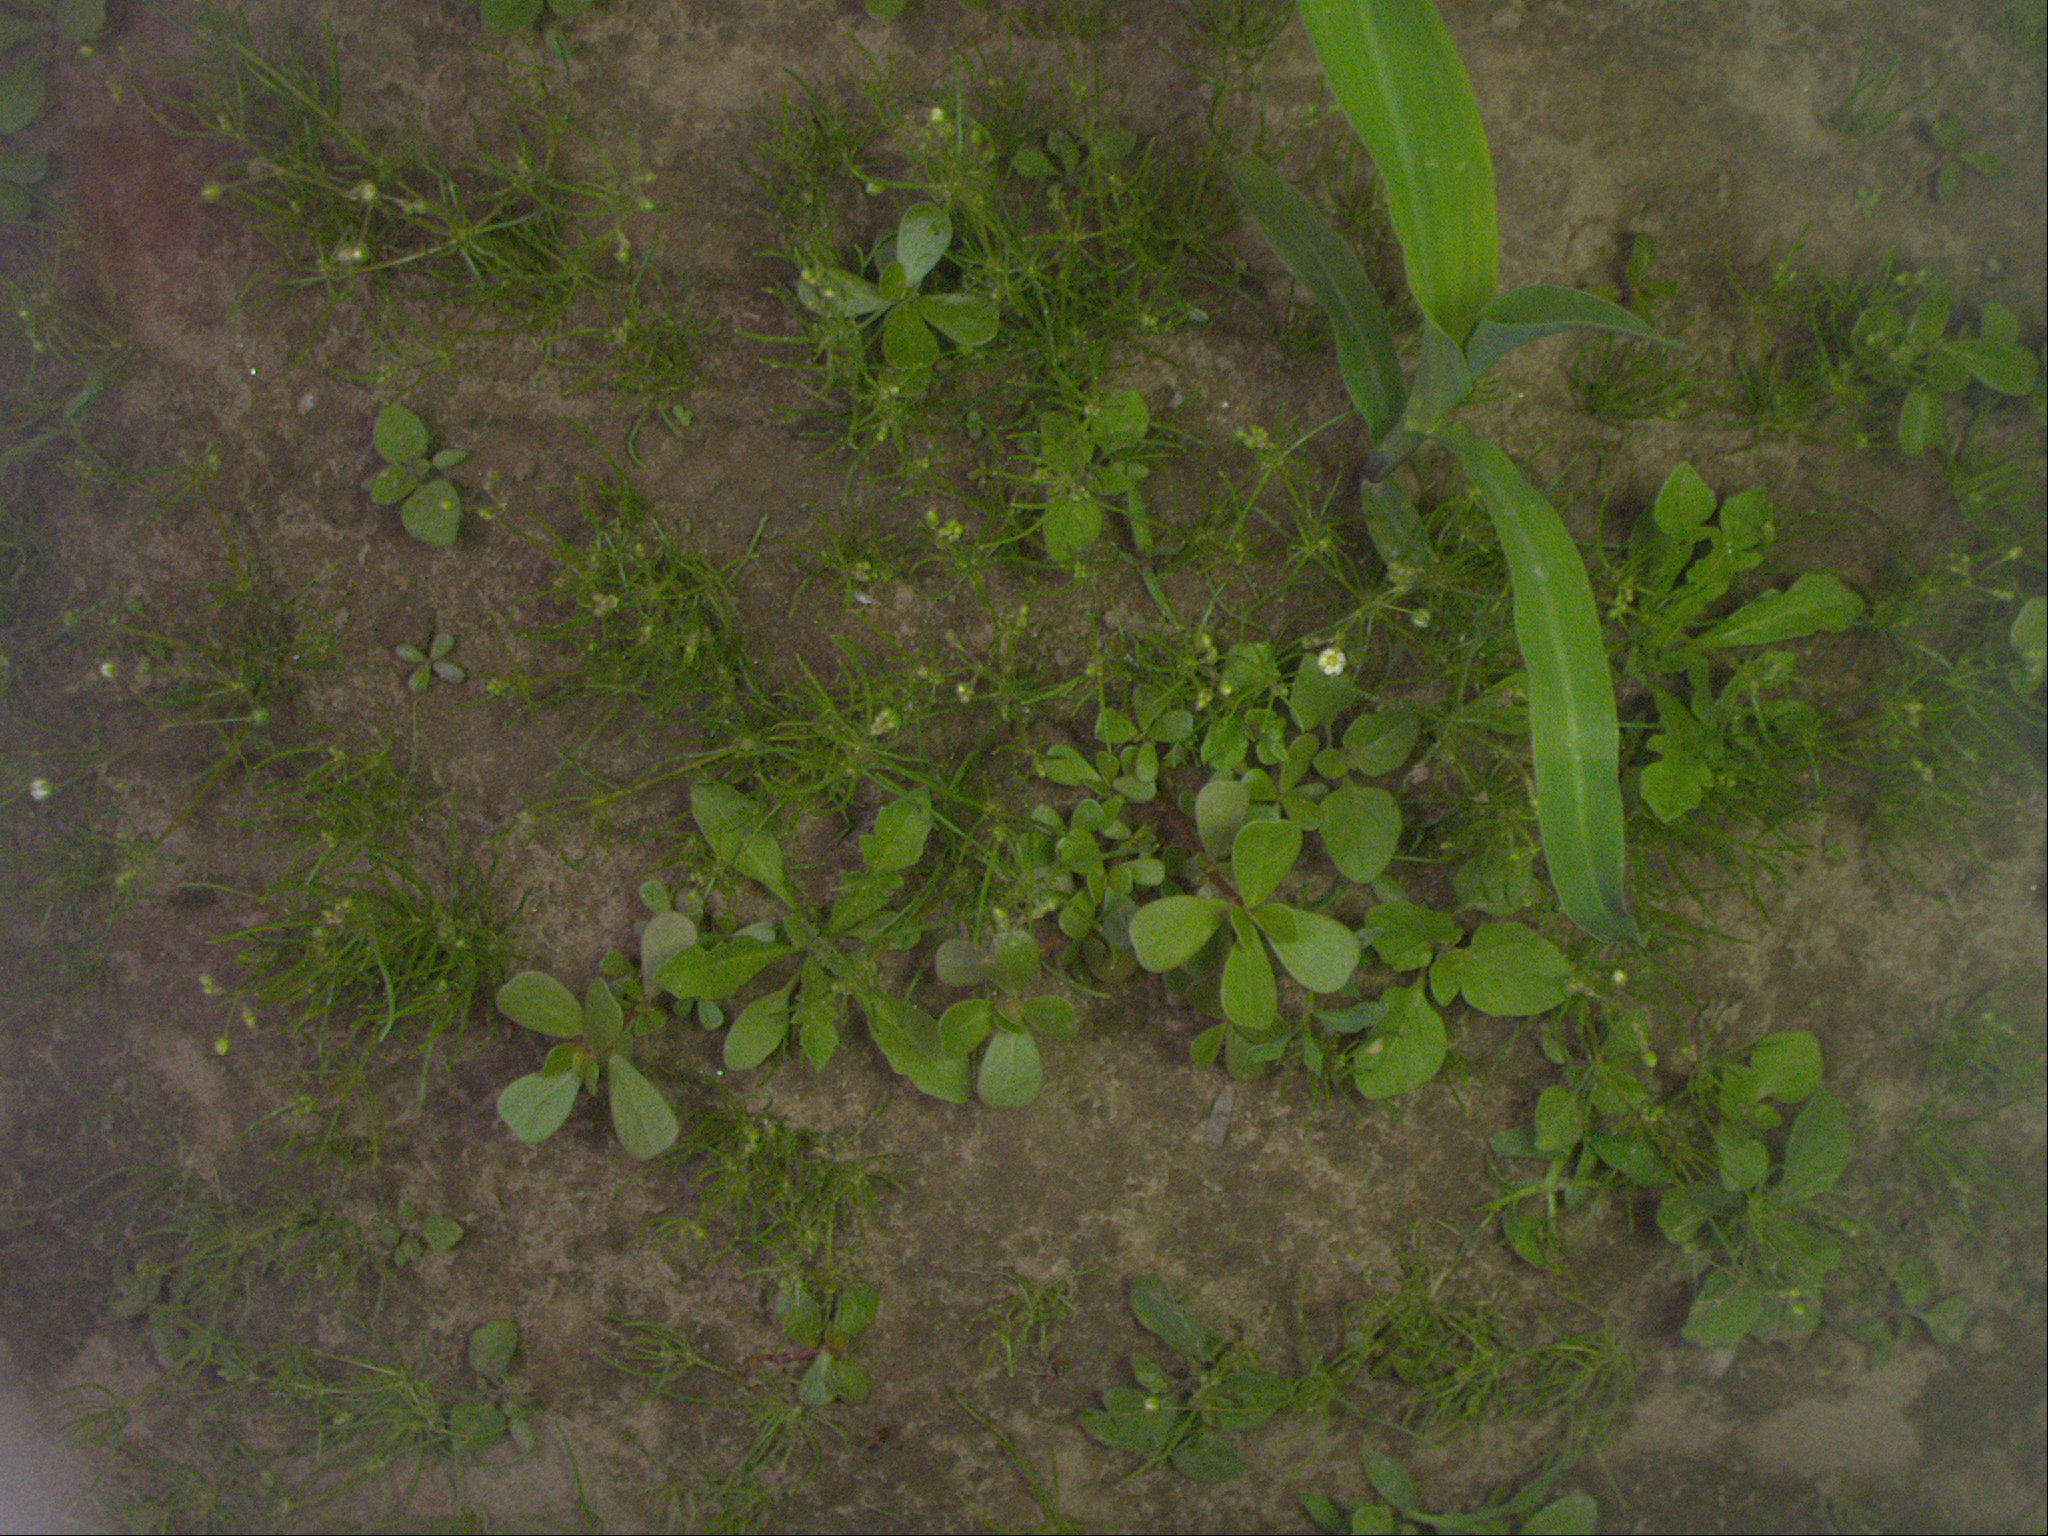
Crop: maize
Objects: maize, stem_maize